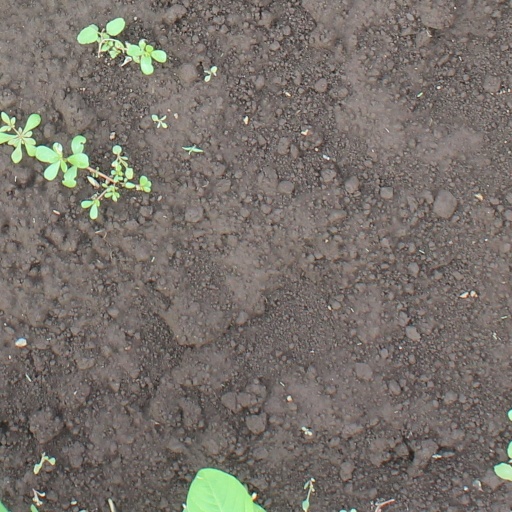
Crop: soybean